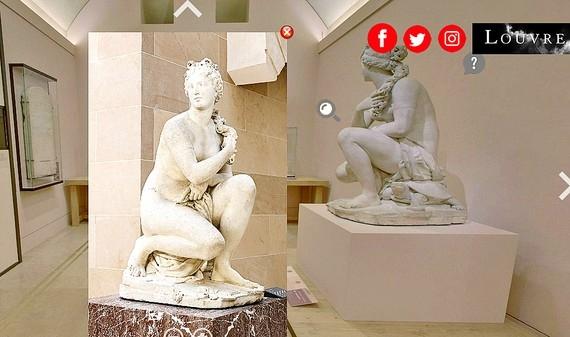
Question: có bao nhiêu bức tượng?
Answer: có hai bức tượng